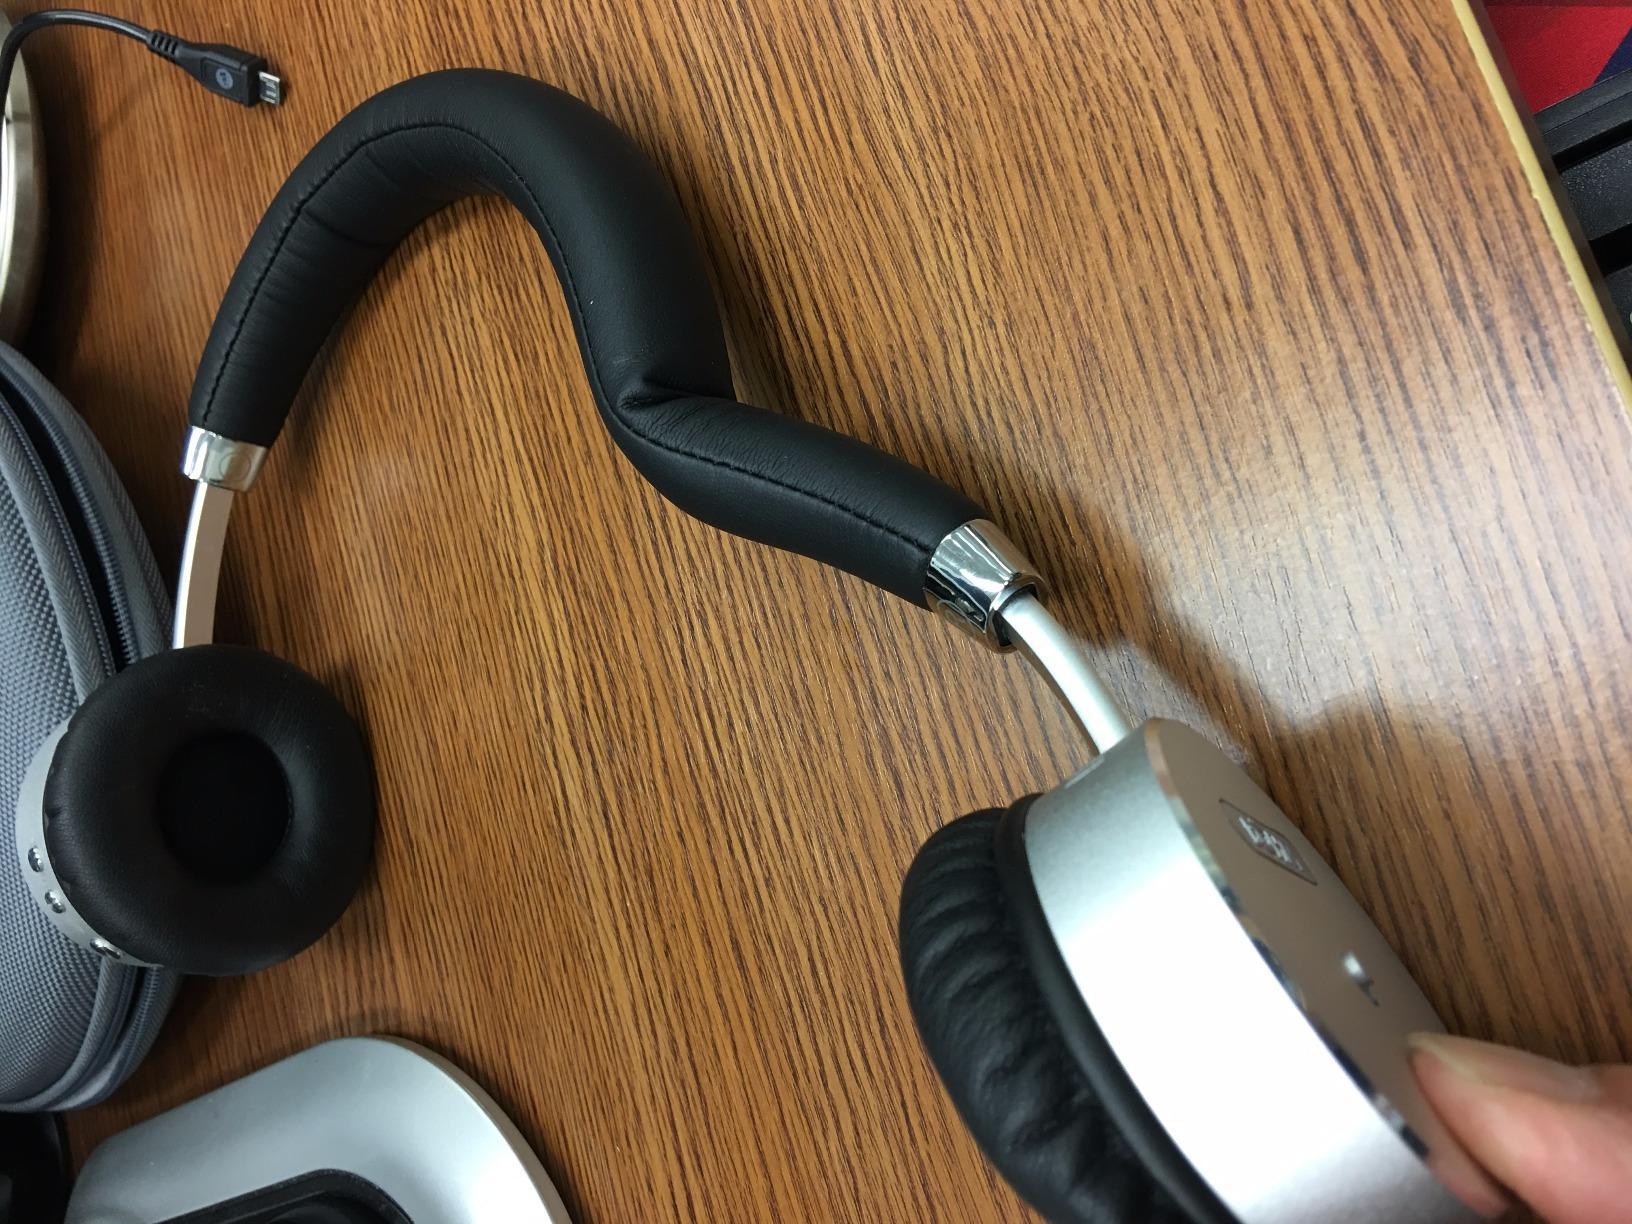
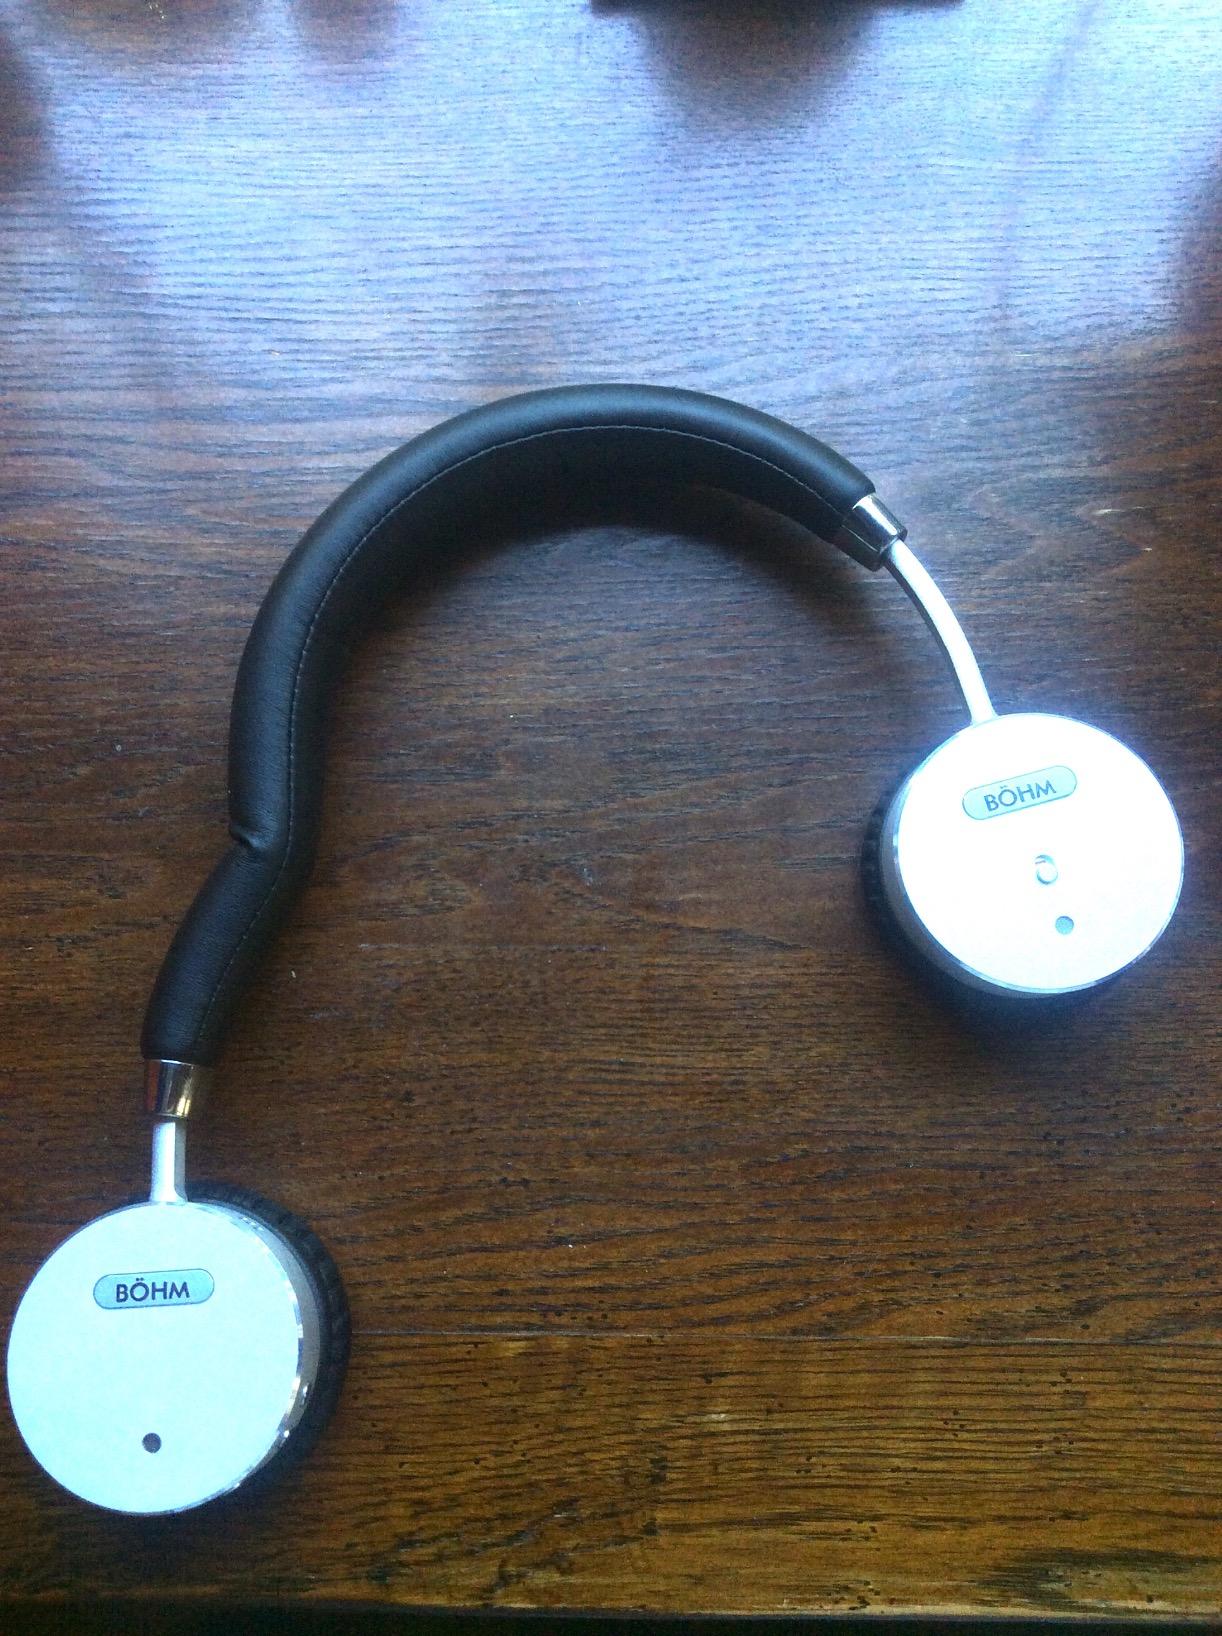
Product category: headphones
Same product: yes